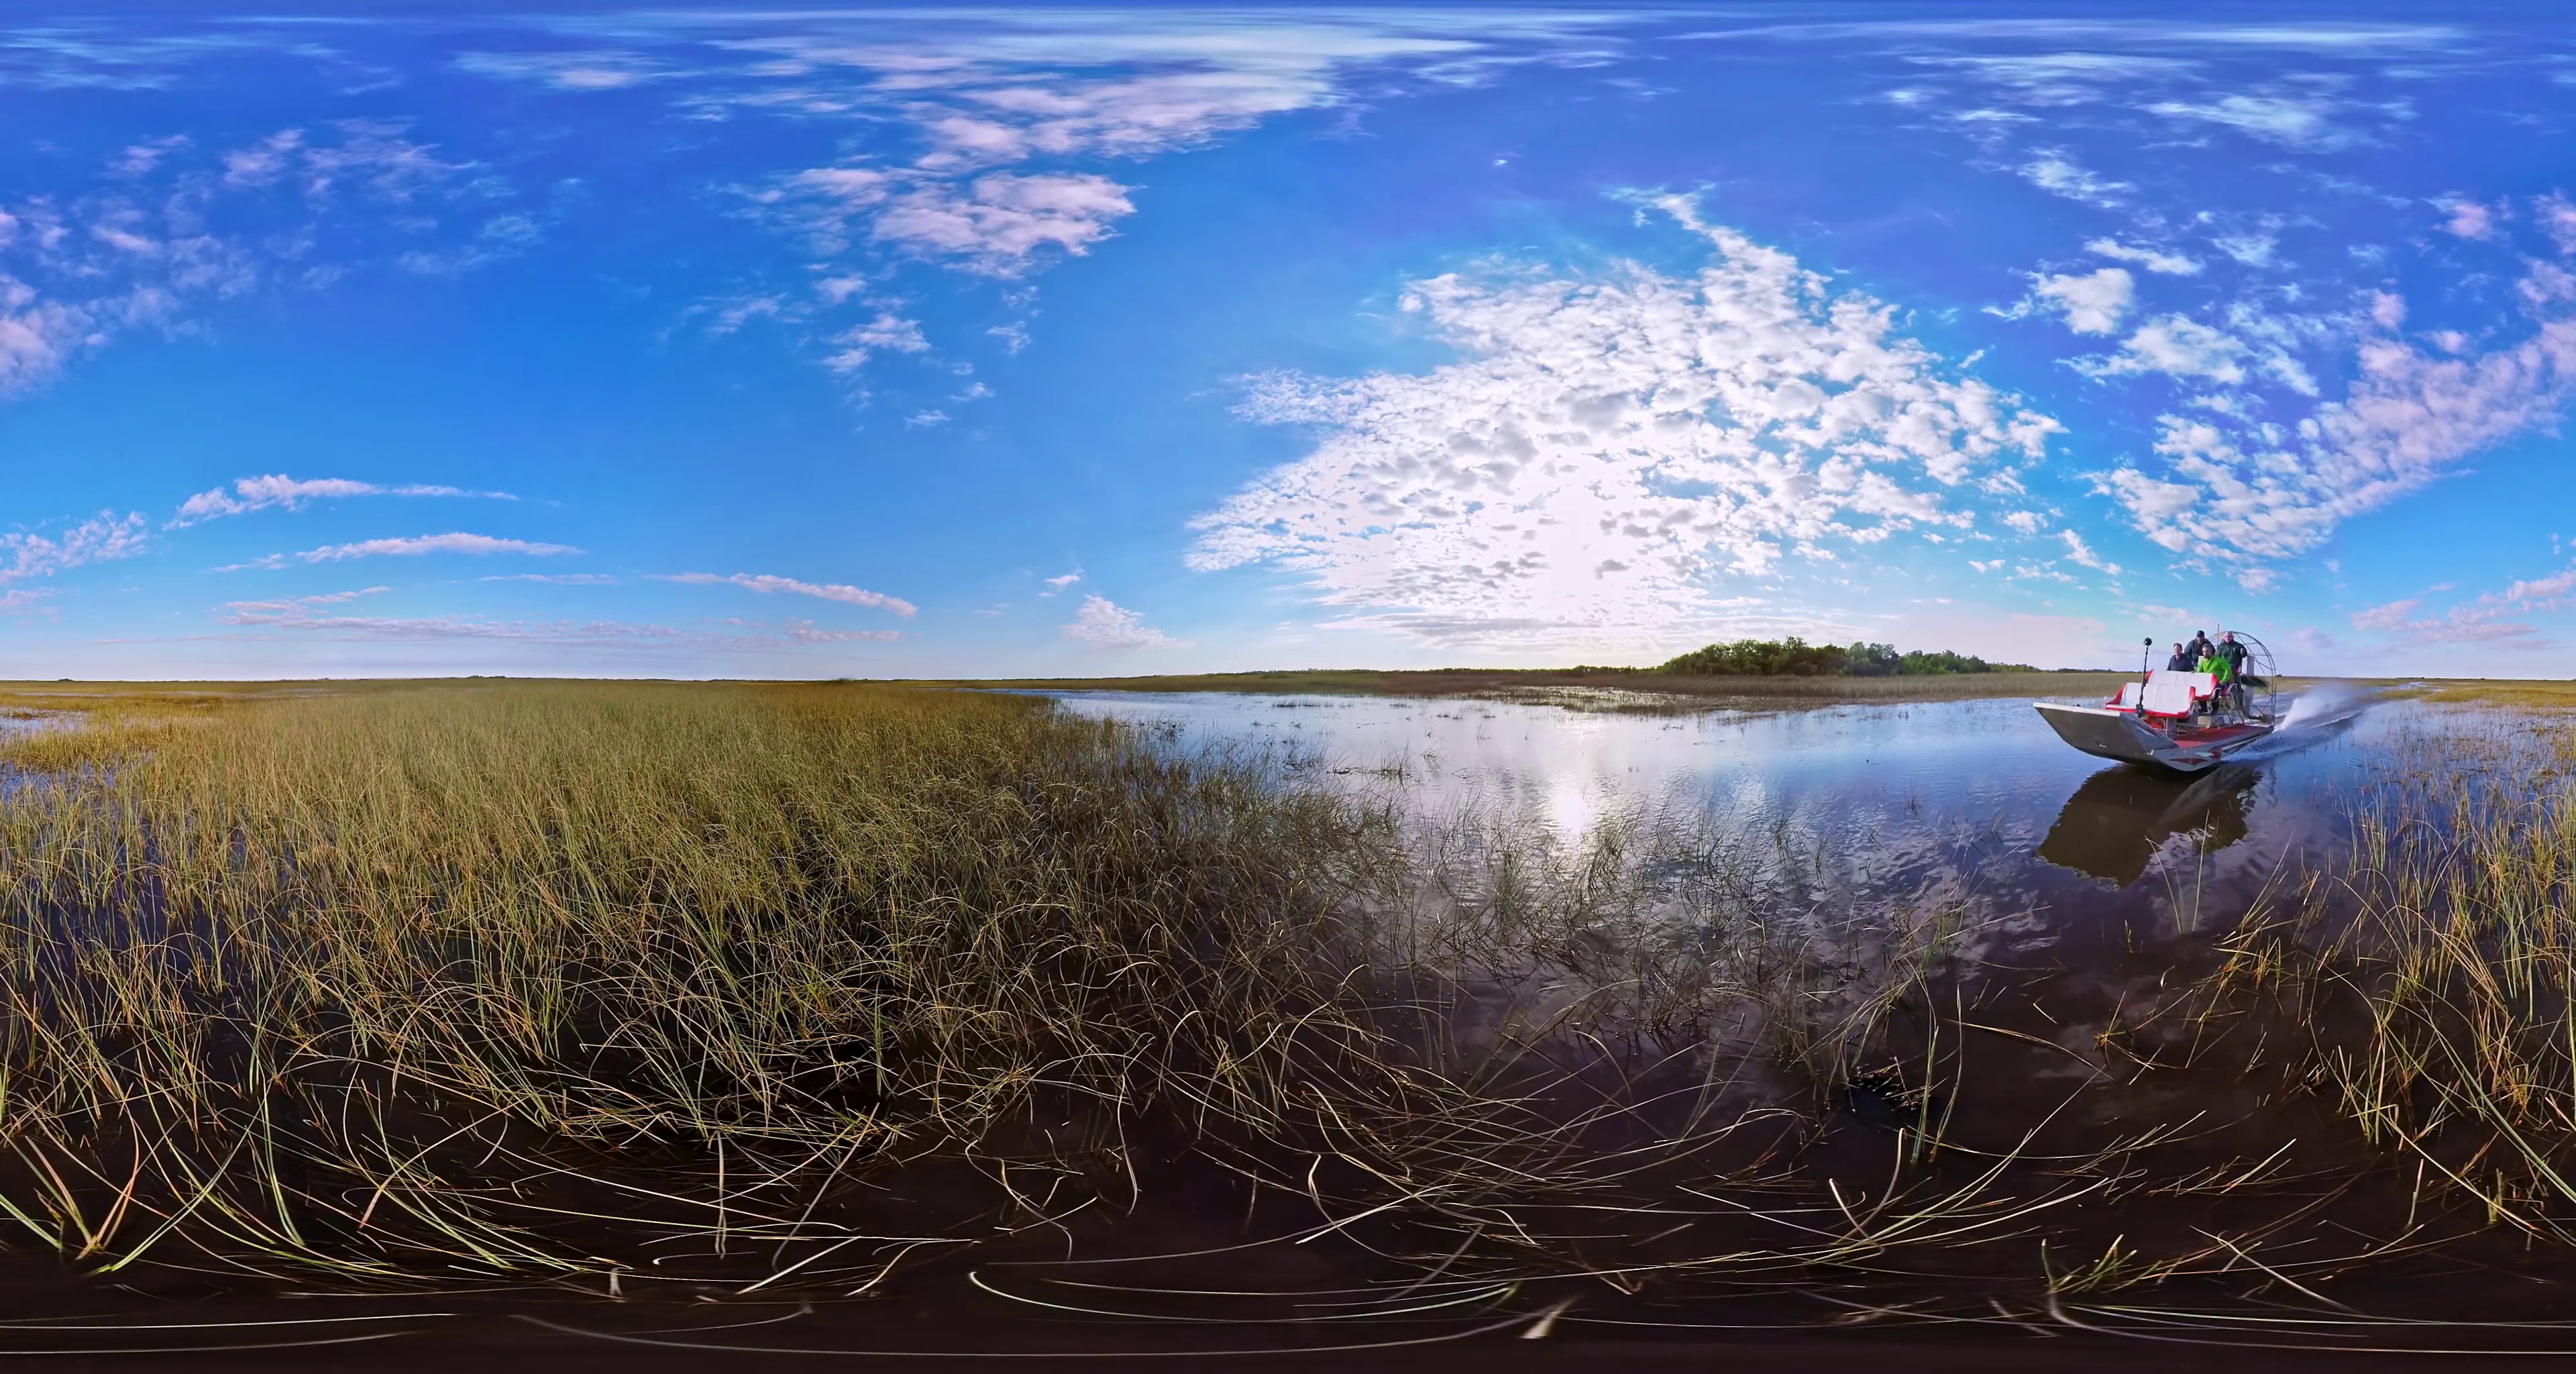
Referred object: Ship on the right side of the current view

Referred object: turn right to find the airboat

Referred object: the airboat to the right of the small tree island